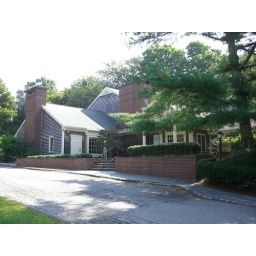
The house which forms the original part of the Library is the oldest building housing a public library in the United States.